Separator (electricity)

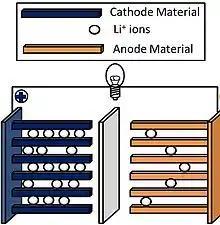
Schematic of a lithium-ion battery

Initially, lithium cobalt oxide was used as the cathode and polyacetylene as the anode. Later in 1985, it was found that using lithium cobalt oxide as the cathode and graphite as the anode produced an excellent secondary battery with enhanced stability, employing the frontier electron theory of Kenichi Fukui. This enabled the development of portable devices, such as cell phones and laptops. However, before lithium-ion batteries could be mass-produced, safety concerns needed to be addressed such as overheating and over potential. One key to ensuring safety was the separator between the cathode and anode. Yoshino developed a microporous polyethylene membrane separator with a “fuse” function. In the case of abnormal heat generation within the battery cell, the separator provides a shutdown mechanism. The micropores close by melting and the ionic flow terminates. In 2004, a novel electroactive polymer separator with the function of overcharge protection was first proposed by Denton and coauthors. This kind of separator reversibly switches between insulating and conducting states. Changes in charge potential drive the switch. More recently, separators primarily provide charge transport and electrode separation.